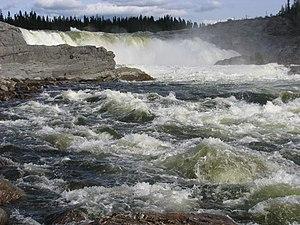
Le réservoir de Caniapiscau est un lac de barrage qui forme la partie la plus orientale du complexe hydroélectrique La Grande dʼHydro-Québec. Dʼune superficie de 4 318 km², le réservoir est de loin la plus grande étendue dʼeau douce sur le territoire du Québec au Canada. Aménagé entre 1976 et 1983 dans une région difficile dʼaccès du Moyen-Nord québécois, à plusieurs centaines de kilomètres de tout endroit habité, le réservoir est alimenté par un bassin versant de 37 660 km² qui a été détourné du bassin versant de la rivière Caniapiscau, un affluent de la rivière Koksoak.
La rivière Caniapiscau est une rivière du Québec. Un des deux principaux affluents de la rivière Koksoak avec la rivière aux Mélèzes, elle traverse le Nunavik du sud au nord sur 400 kilomètres. Elle contribue au bassin hydrographique de la baie d'Ungava. Depuis la construction du complexe La Grande, qui a détourné son cours supérieur à compter de 1981, la rivière prend sa source en aval de l'évacuateur de crues Duplanter du réservoir de Caniapiscau.
Les impacts environnementaux du projet de la Baie-James ont été à l'origine de multiples controverses depuis l'annonce de ce projet en avril 1971. Le gigantesque complexe de 11 centrales hydroélectriques qui produit annuellement plus de 90 térawattheures a été construit sur une période de 40 ans dans un territoire d'une superficie de 200 000 km².